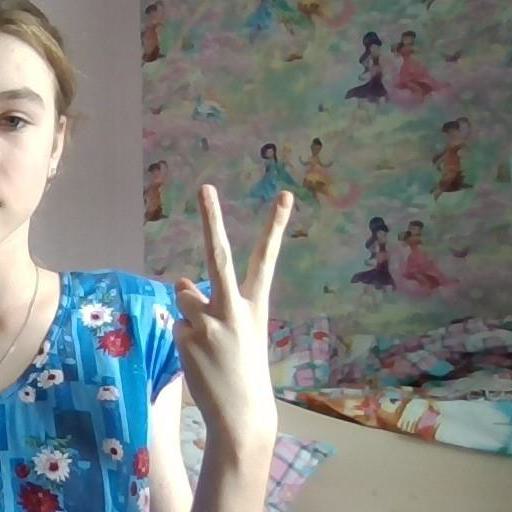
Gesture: peace_inverted